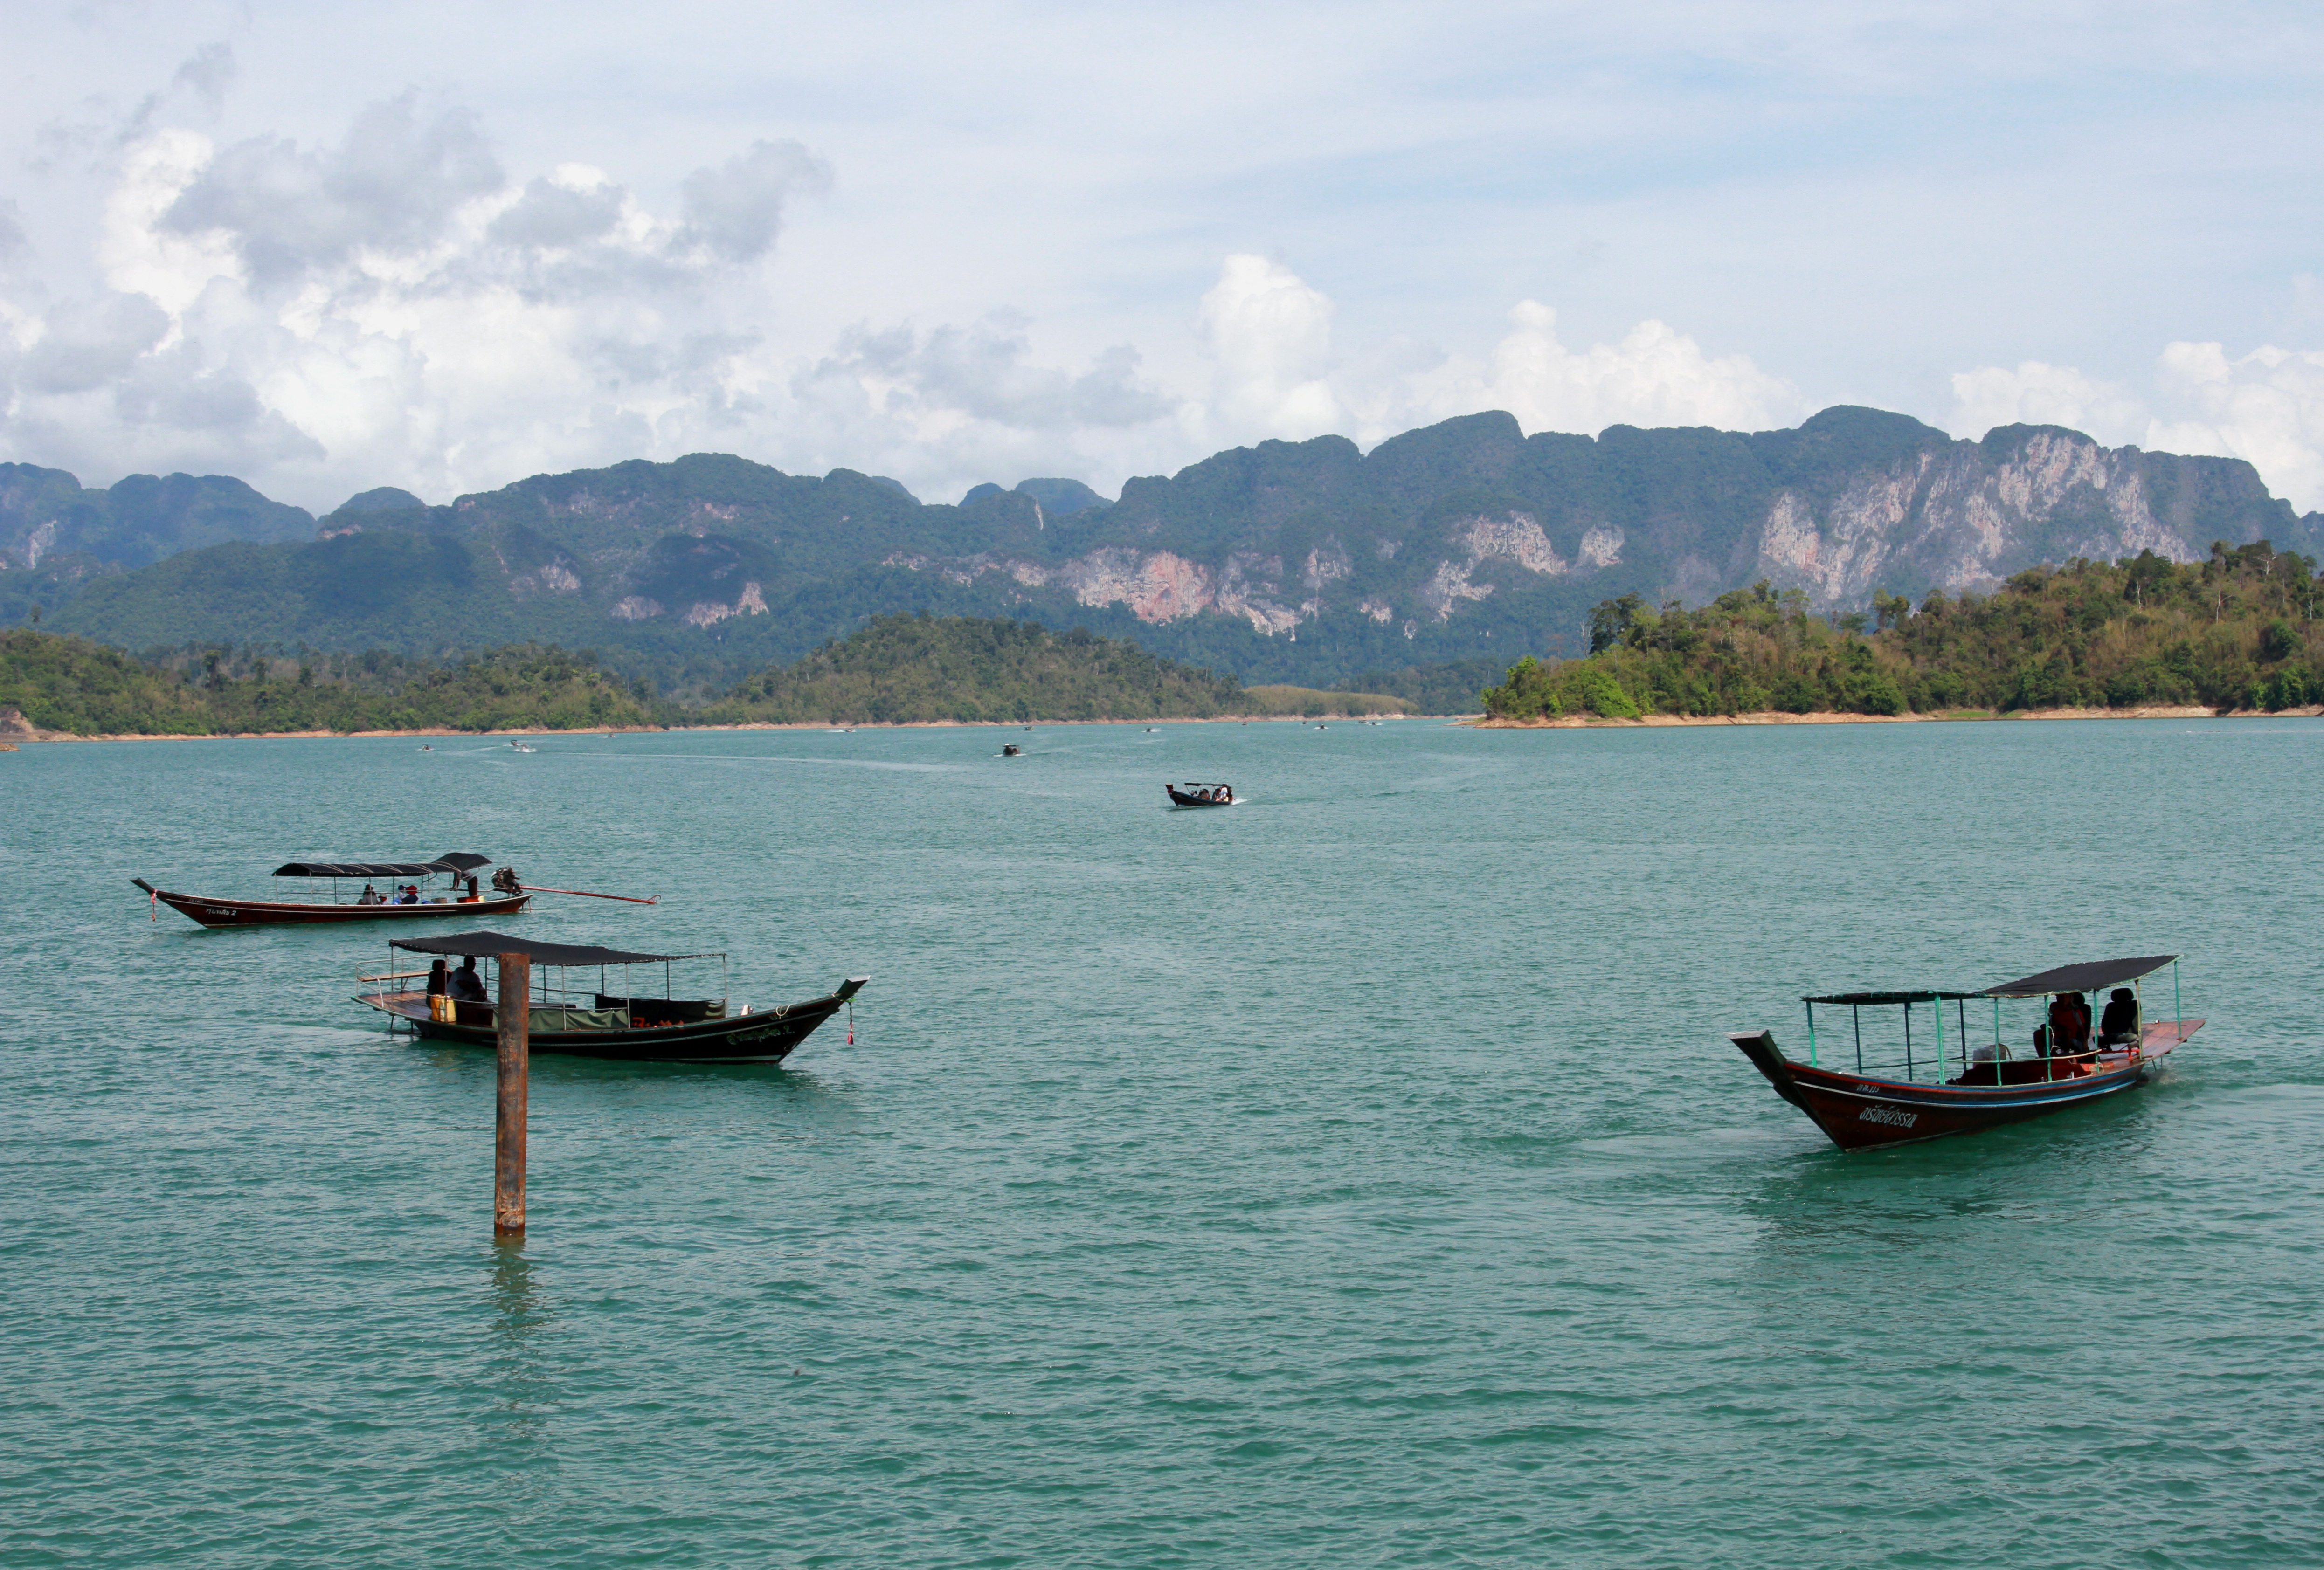
sea, boat, lake, vehicle, jungle, backpacker, bay, thailand, boating, watercraft, thai, watercraft rowing, find underwaygs